Kingdom of Fear (book)

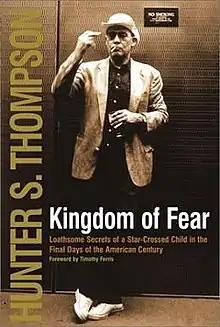
First edition cover

Kingdom of Fear: Loathsome Secrets of a Star-Crossed Child In the Final Days of the American Century is a 2003 non-fiction book by American journalist and author Hunter S. Thompson. The book is a collection of writings about Thompson's past that focuses on the theme of rebellion against authority. Many of the stories are placed in the context of the aftermath of the September 11 attacks and its emphasis on heightened police and military operations.